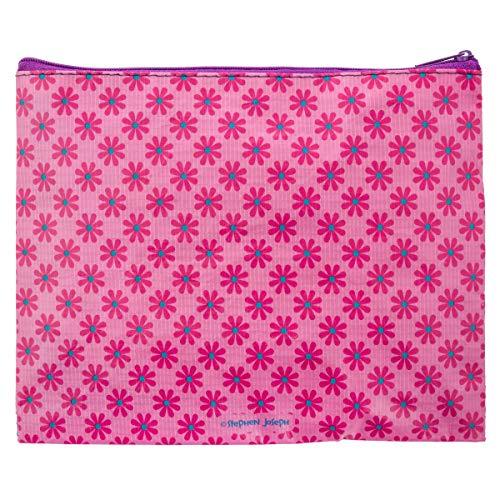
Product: Stephen Joseph Recycled Bag Sets
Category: Clothing, Shoes & Jewelry | Luggage & Travel Gear | Backpacks | Kids' Backpacks
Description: IMAGINATIVE DESIGNS: Bright colors and characters make these recycled bags great for all occasions.
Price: $9.99